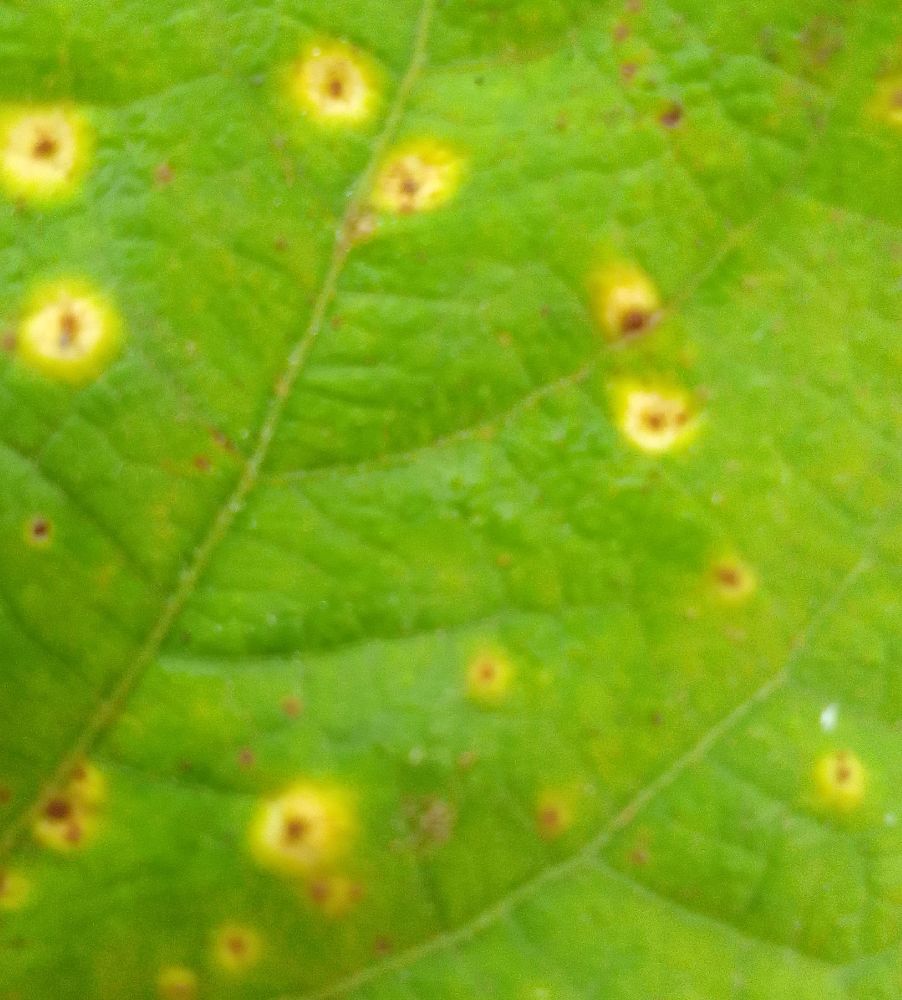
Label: rust